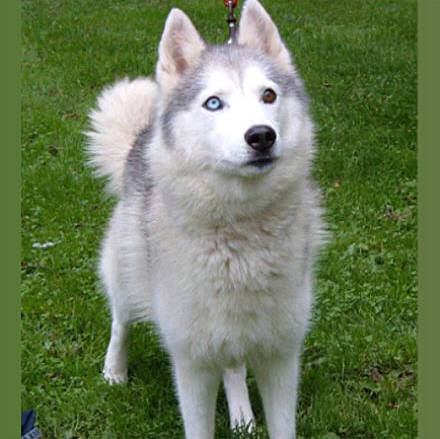
Label: dog